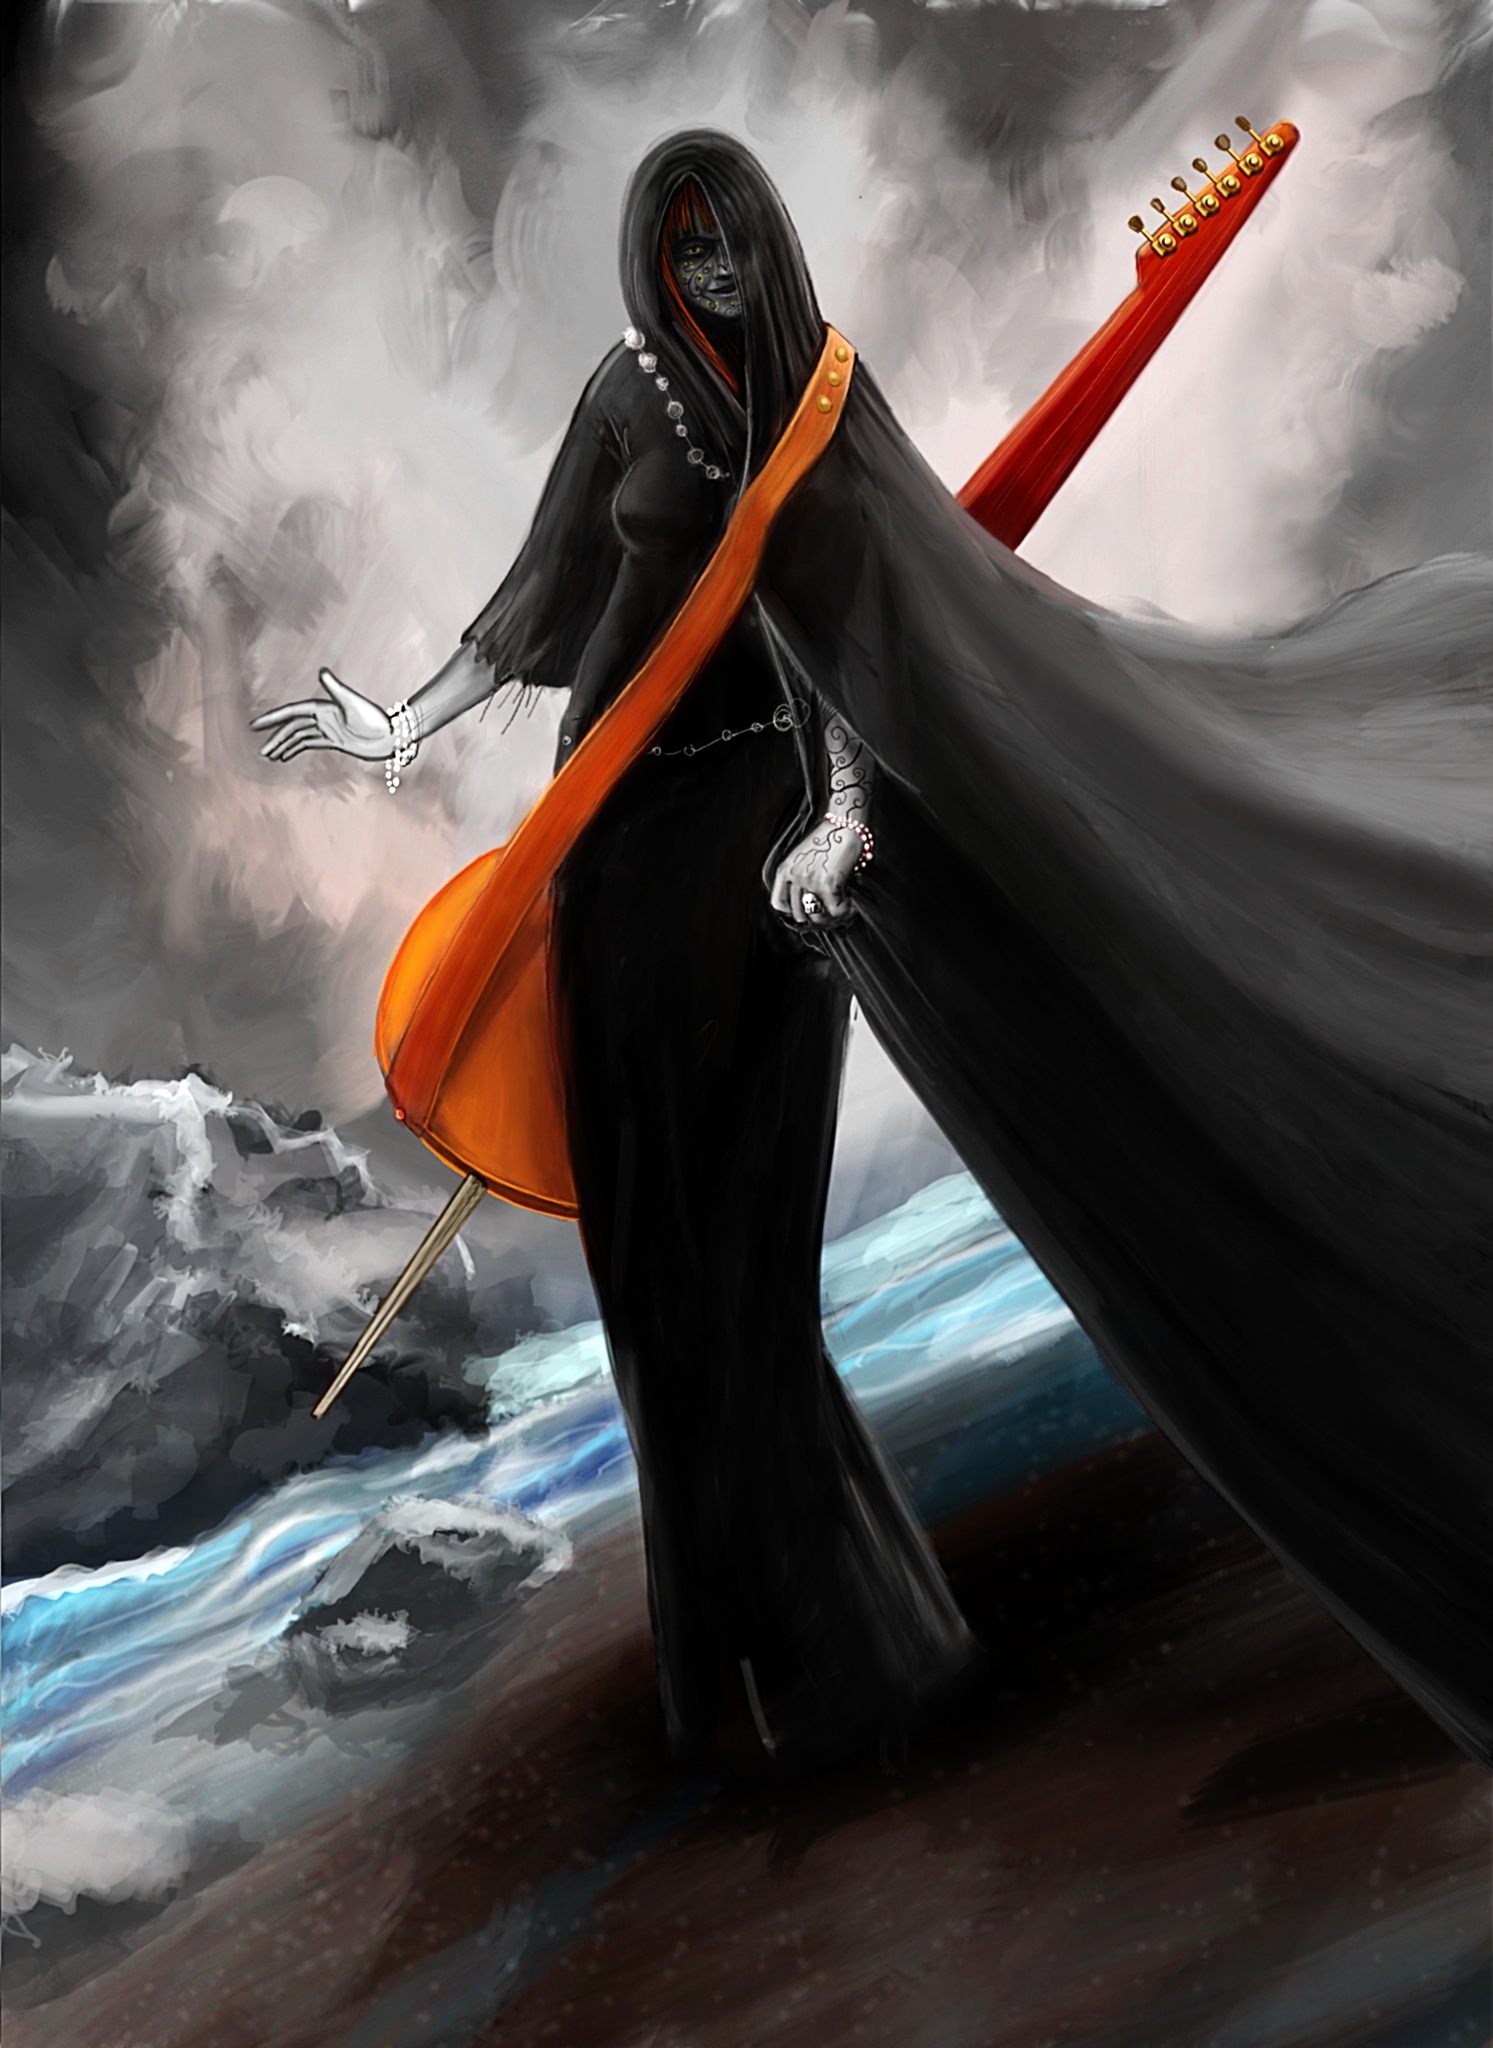
beach, rock, person, music, sky, girl, woman, guitar, wave, brunette, tattoo, storm, darkness, eyes, figure, illustration, painted, cloak, fictional character, computer wallpaper, cg artwork